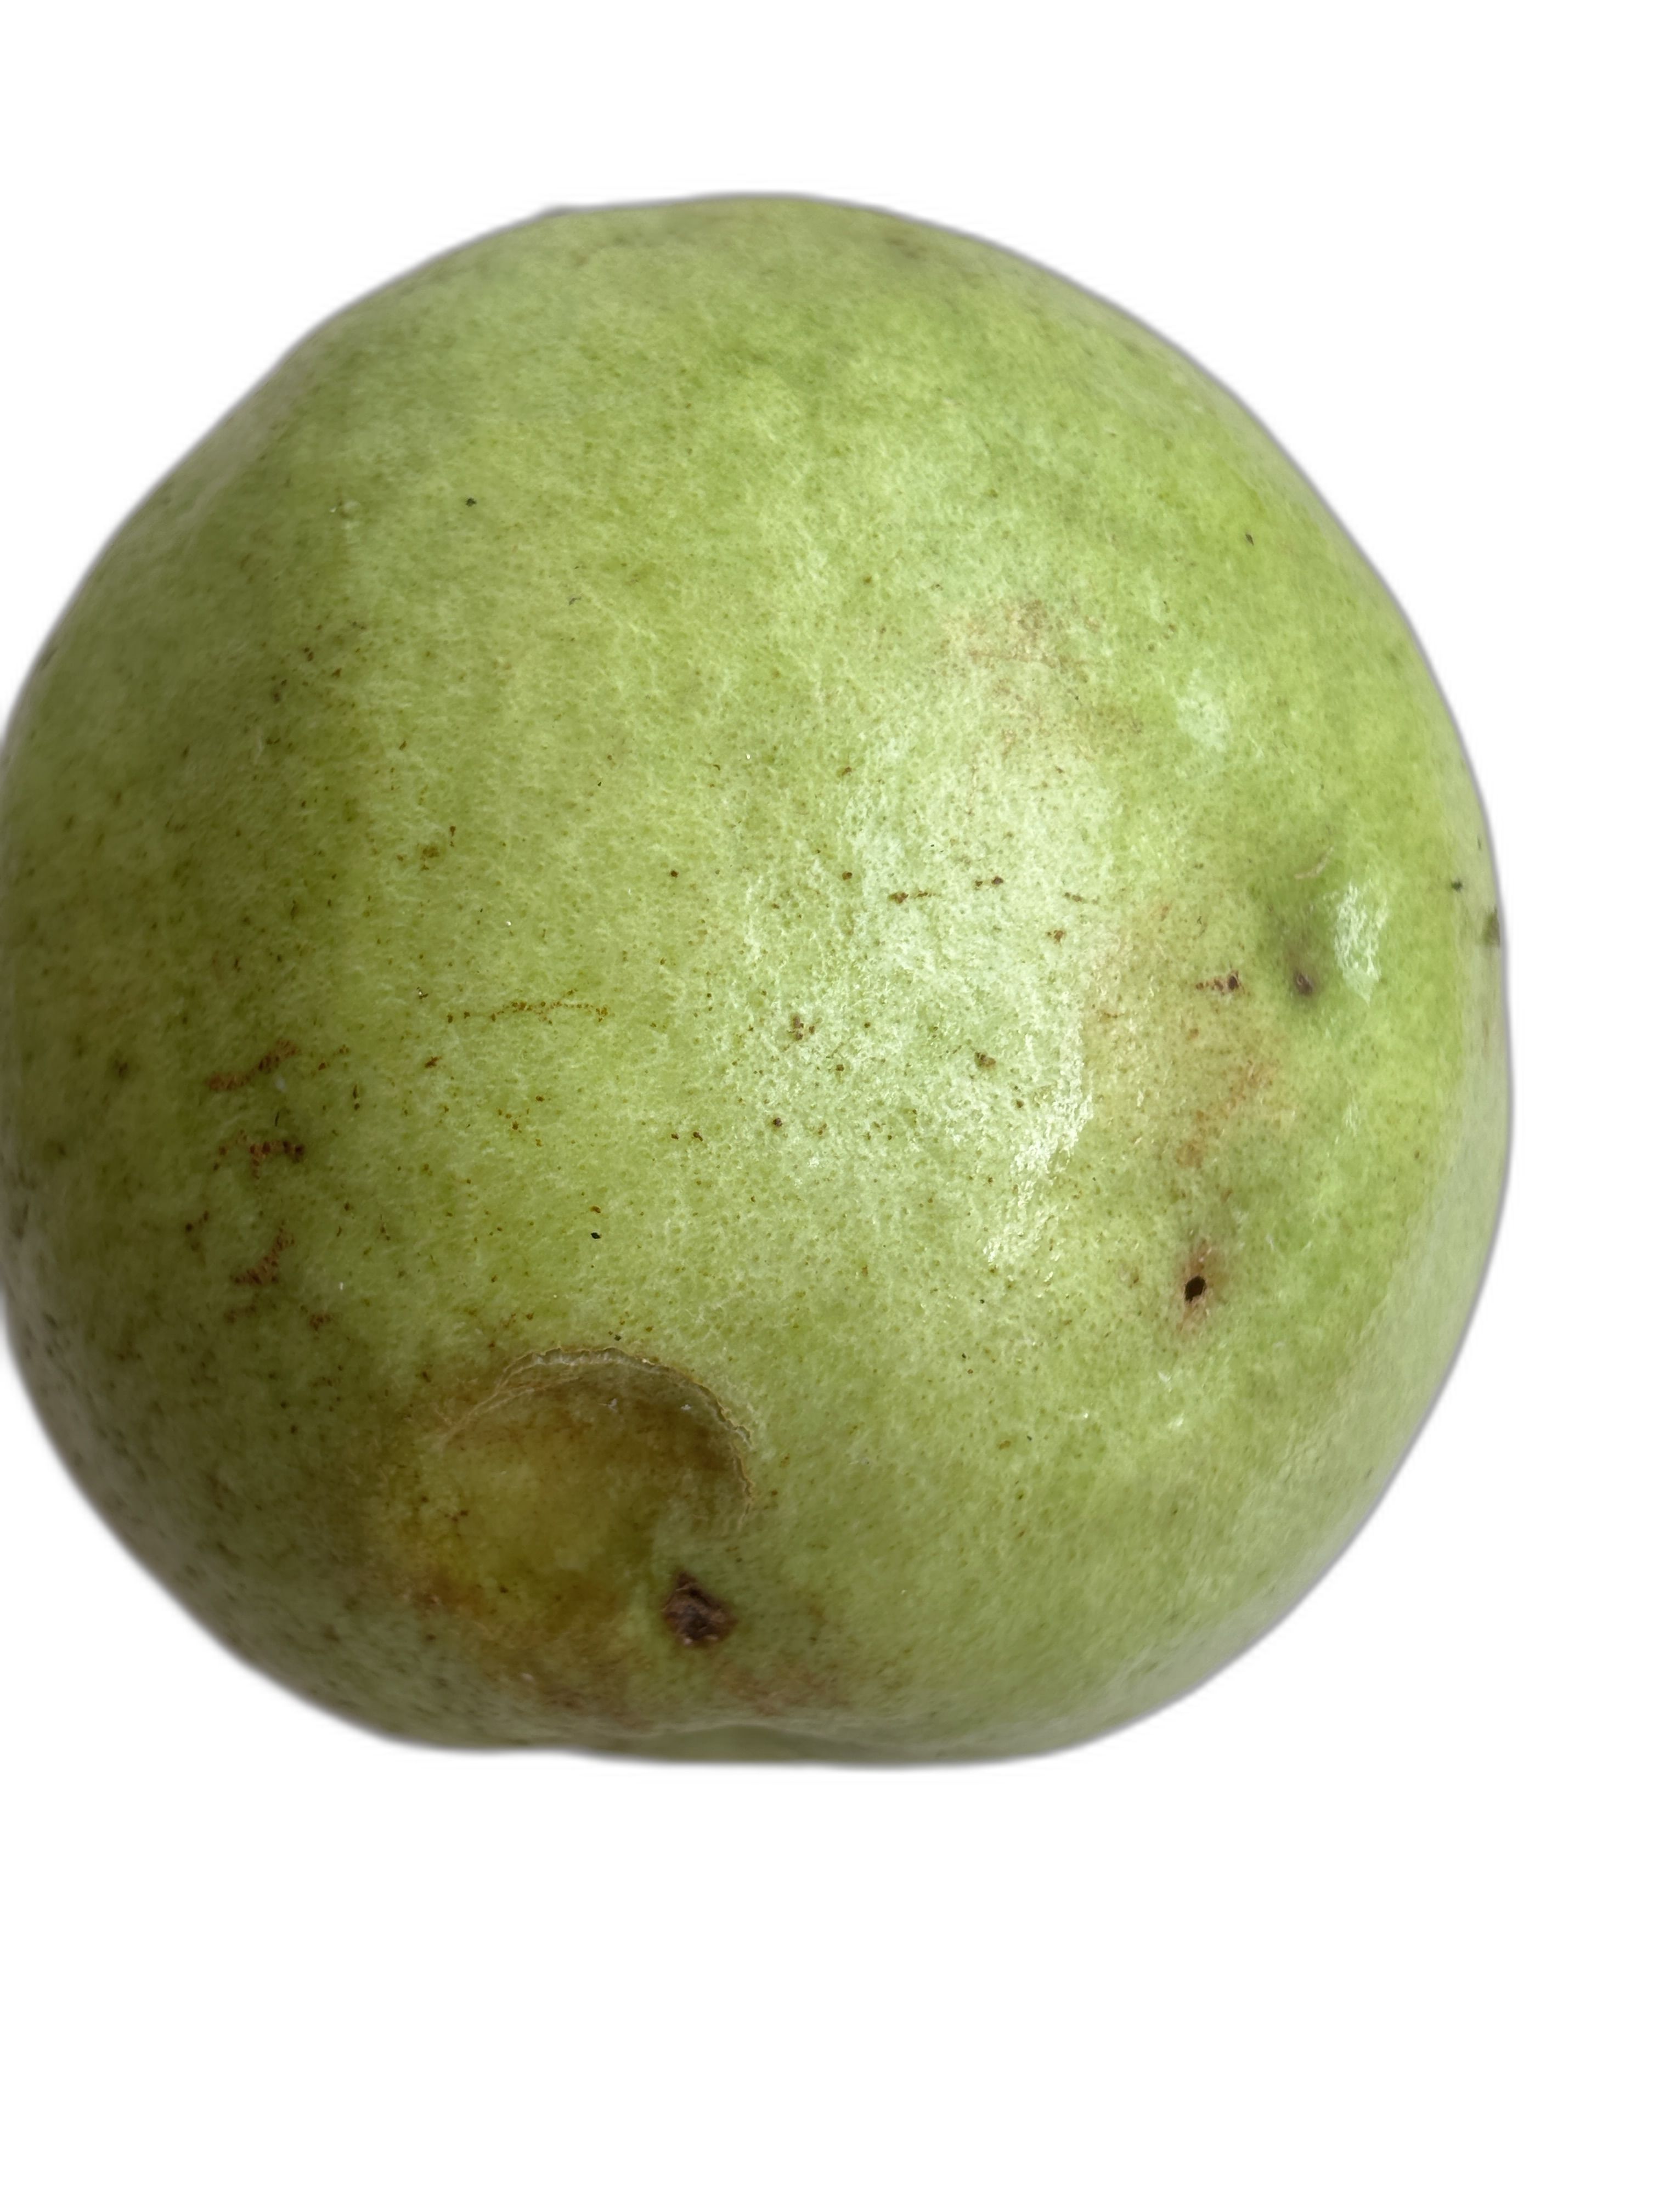
Plant part: fruit
Disease: Styler end root